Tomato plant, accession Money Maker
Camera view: horizontal (90 deg, fisheye); turntable rotation: 330 degrees
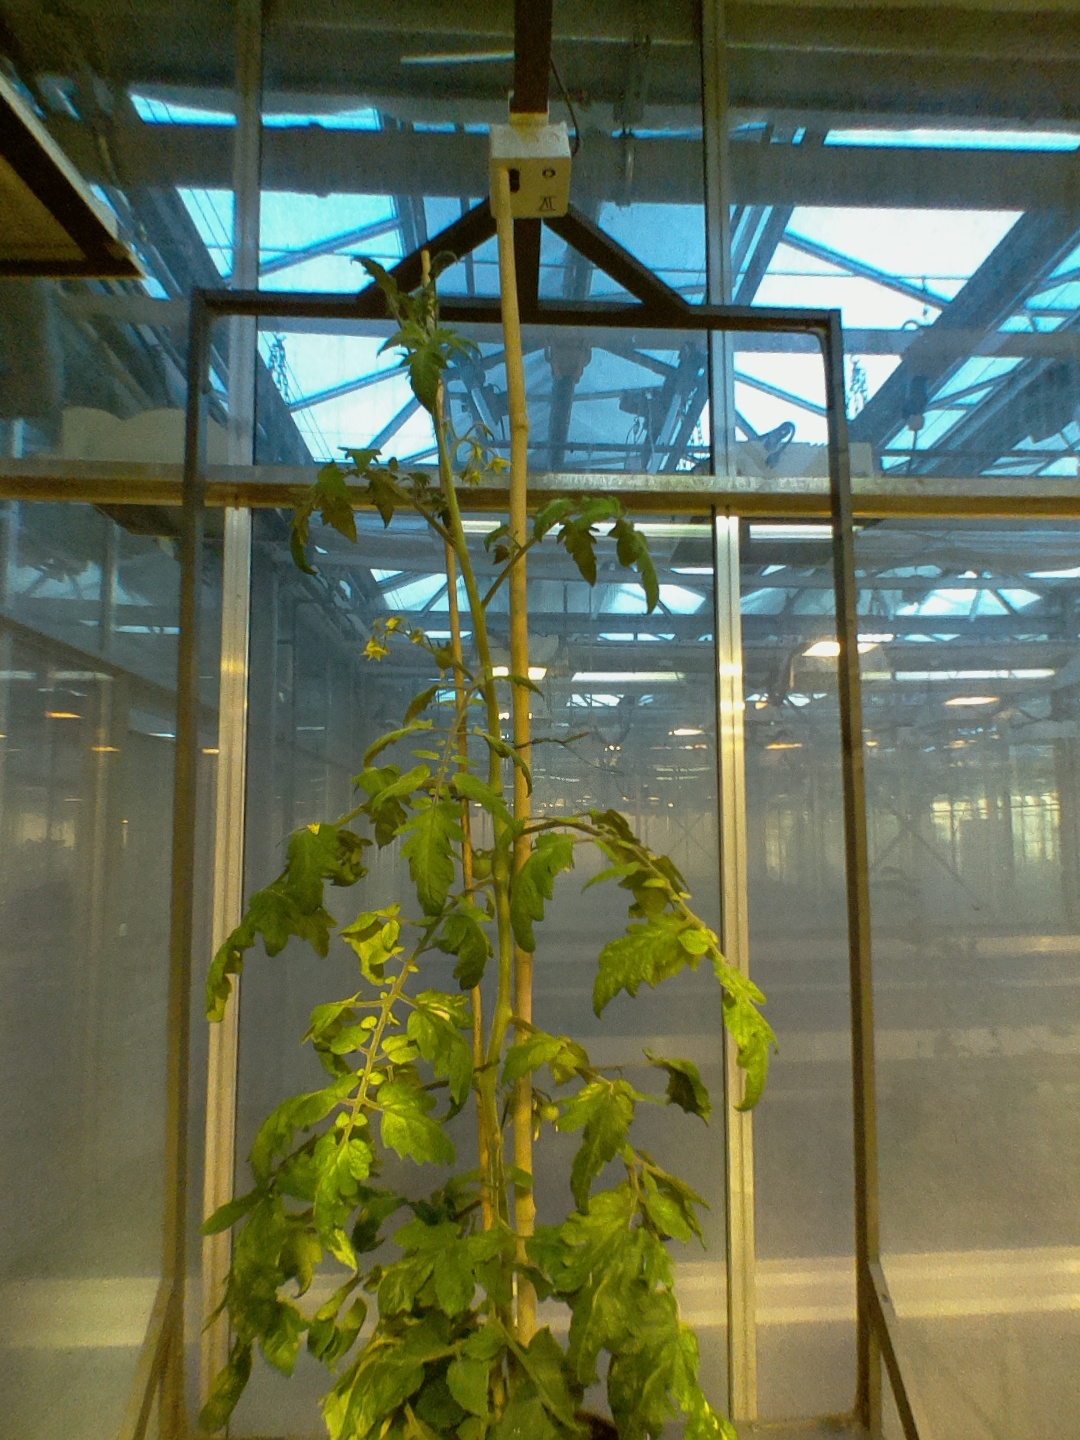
BBCH growth stage 73: 30%-40% of final fruit size